Anni B Sweet

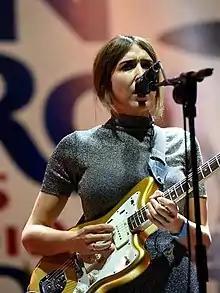
2019

Anni B Sweet is the stage name of Ana Fabiola López Rodríguez (born 1987 in Málaga), a Spanish indie and folk singer-songwriter.